Chūō Shinkansen

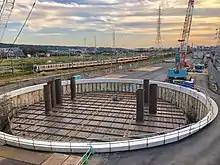
Construction of Chūō Shinkansen Jinryō Exit, in 2019

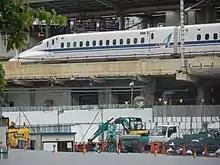
Construction work at Nagoya Station in 2019, showing the line's placement in relation to the existing Tokaido Shinkansen line

JR Central announced in December 2007 that it planned to raise funds for the construction of the Chuo Shinkansen on its own, without government financing. Total cost, originally estimated at 5.1 trillion yen in 2007, escalated to over 9 trillion yen by 2011. Nevertheless, the company has said it can make a pre-tax profit of around 70 billion yen in 2026, when the operating costs stabilize. The primary reason for the project's huge expense is that most of the line is planned to run in tunnels (about 86% of the initial section from Tokyo to Nagoya will be underground) with some sections at a depth of (deep underground) for a total of in the Tokyo, Nagoya and Osaka areas.